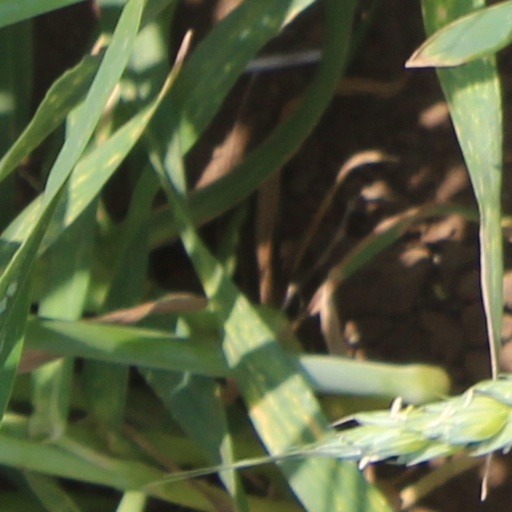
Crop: wheat